For a Woman

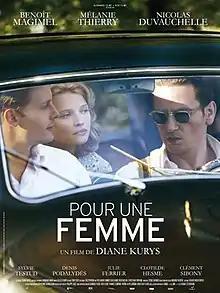
Theatrical release poster

For a Woman (original title: Pour une femme) is a 2013 French drama film directed by Diane Kurys.